Nikola Šainović

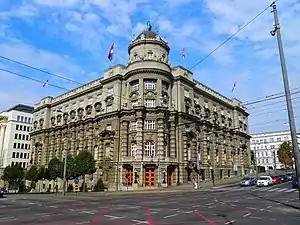
The building of the Serbian Government

Šainović was reappointed FRY Deputy Prime Minister in 1996 under Radoje Kontić of the Democratic Party of Socialists of Montenegro after the 3 November 1996 parliamentary election on which SPS won the largest number of votes for the Serbian seats in the Council of Citizens of the FRY Federal Assembly. He was reappointed on new sessions in 1997, and again on 20 May 1998.